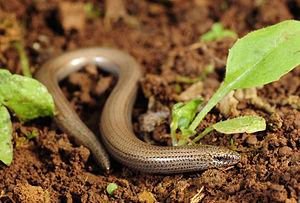
Ophiomorus est un genre de sauriens de la famille des Scincidae.
Ophiomorus punctatissimus est une espèce de sauriens de la famille des Scincidae.